Saint Petersburg Children's Hospice

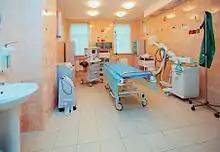

The Intensive Care Unit consists of wards with modern equipment and is designed for round-the-clock observation of children who have reached a terminal state.